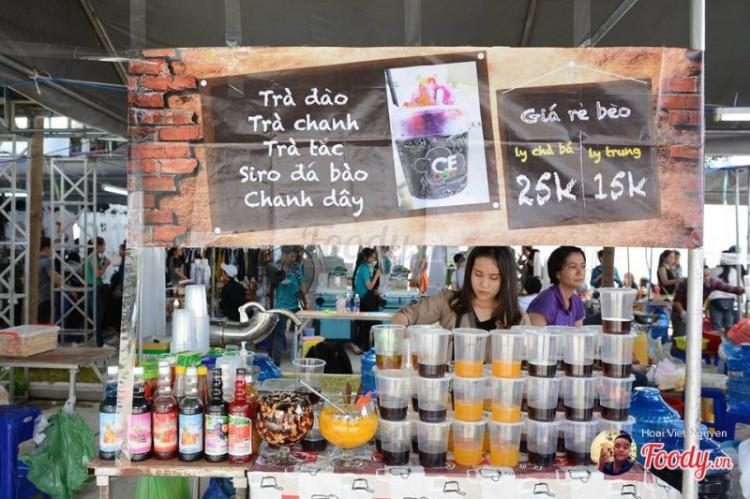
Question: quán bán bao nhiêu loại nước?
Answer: quán bán năm loại nước